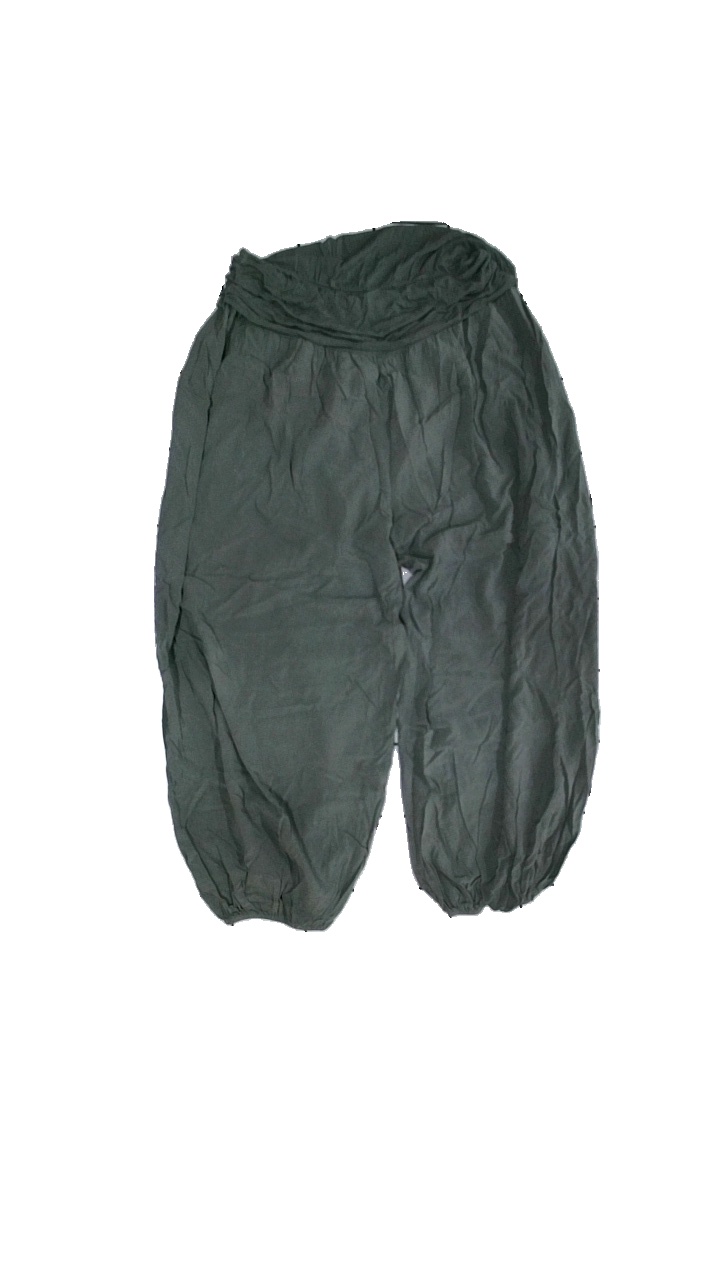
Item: Trousers (Ladies)
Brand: Hailys
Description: pösiga byxor
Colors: Green
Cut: Oversize
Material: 100% viskos
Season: All
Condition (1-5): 3
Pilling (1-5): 5
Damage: smuts fläckar
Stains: Minor
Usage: Export
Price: <50